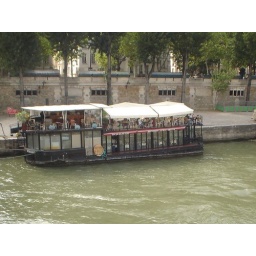
A cool eat on the water boat in Paris